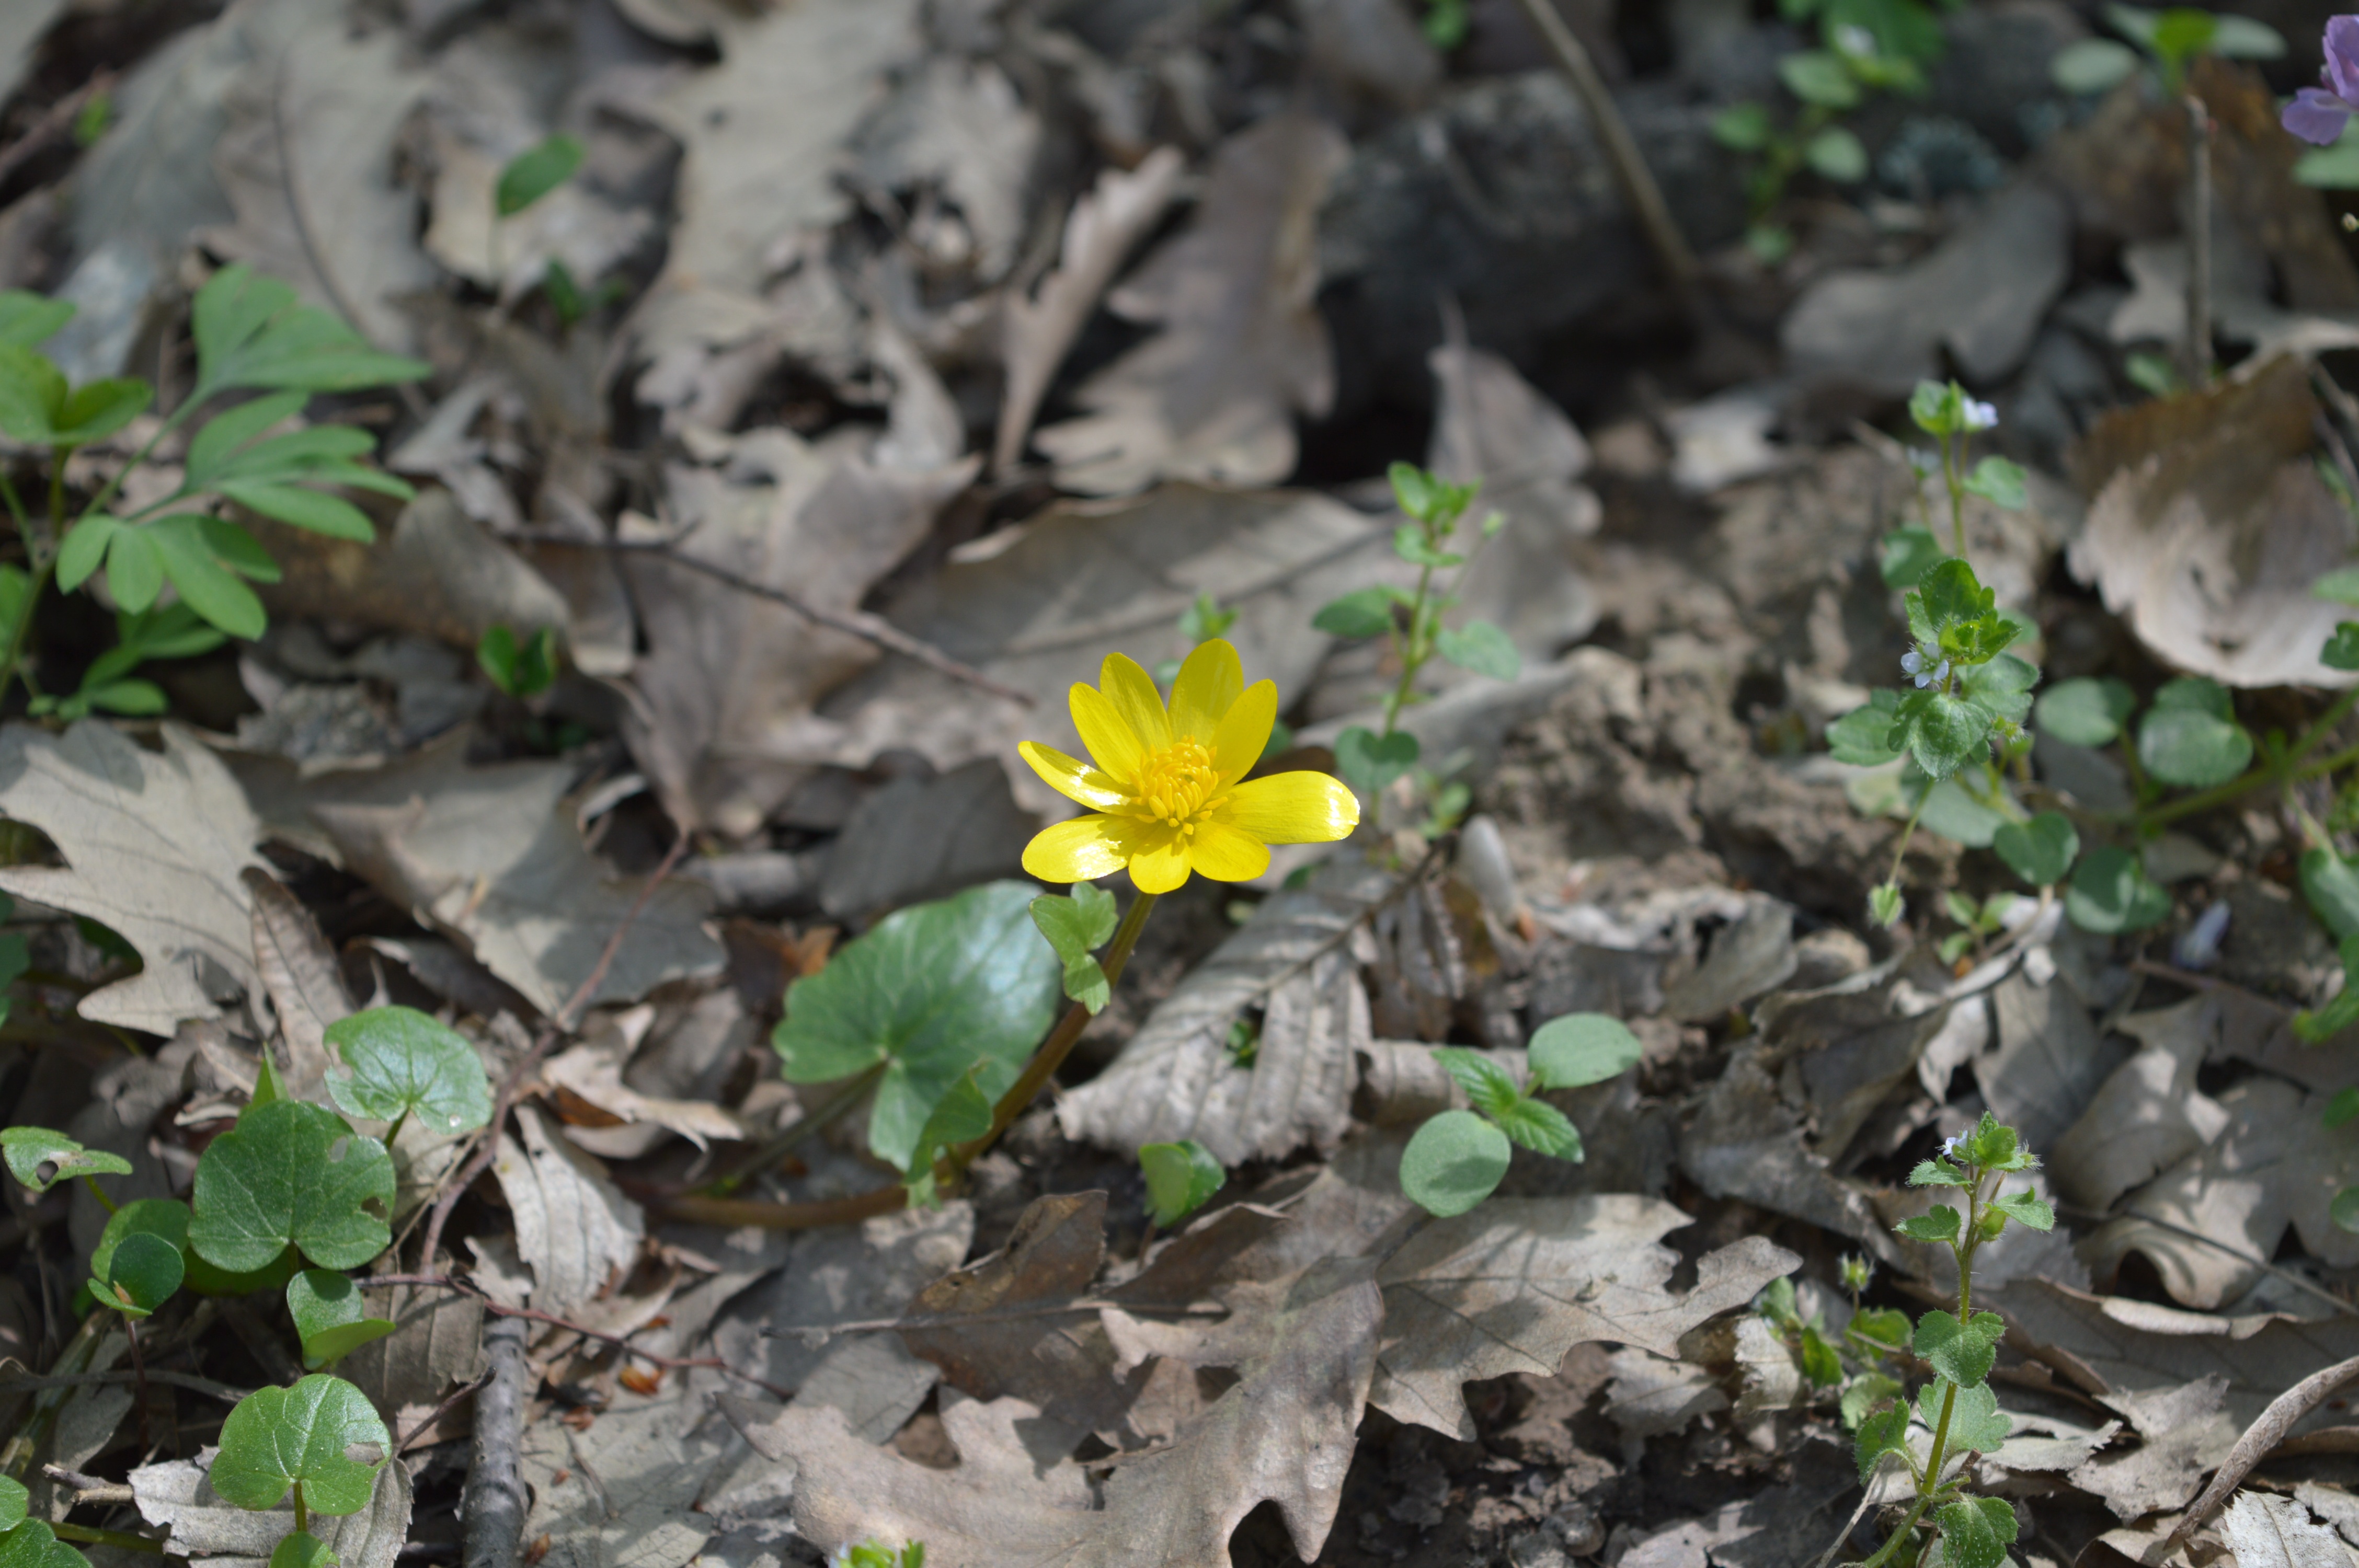
forest, plant, leaf, flower, spring, botany, flora, yellow flower, wildflower, sunny day, flowering plant, land plant, violet family